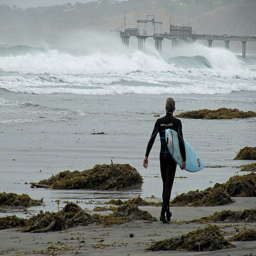
A surger walking around with a surfboard in the water.
a man walks on a beach in front of the water
A surfer toating his board along the shoreline.
A man carrying a surfboard on top of a sandy beach.
A surfer wears a wet suit and walks on the beach piles of seaweed.